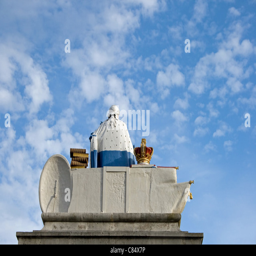
rear view of a city in town center